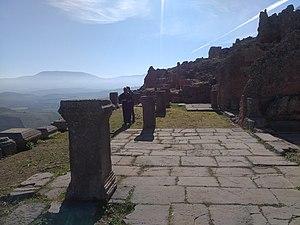
Le Mausolée de Quintus Lollius Urbicus est un monument situé à 25 km nord-ouest de Constantine près de la cité numide puis romaine; Tiddis qui dépendait de Cirta dans la wilaya de Constantine en Algérie. Il fut construit par le sénateur romain, Quintus Lollius Urbicus en hommage à sa famille.